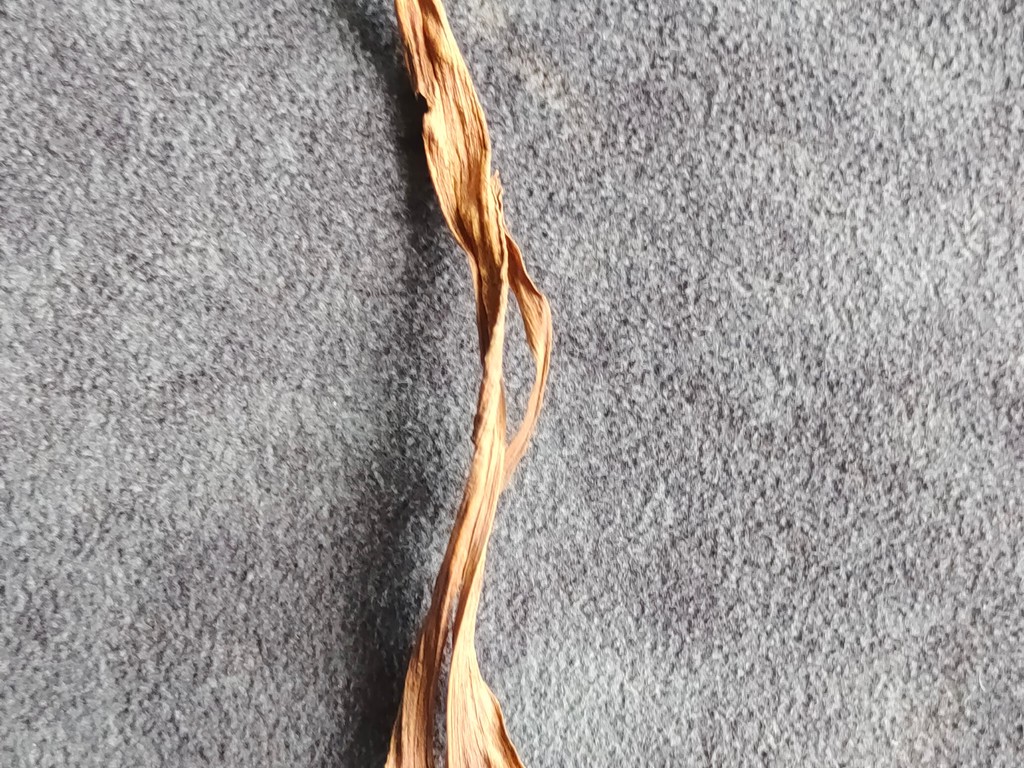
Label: Dried